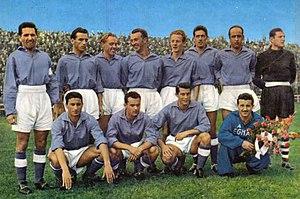
L'Associazione Calcio Legnano est un club italien de football basé à Legnano dans la province de Milan. La couleur du club est le lilas tandis que son terrain pour les matchs à domicile est le Stadio Giovanni Mari.